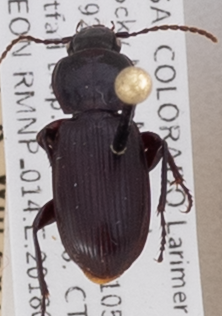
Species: Pterostichus restrictus
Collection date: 2018-07-23
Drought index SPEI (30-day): -0.404
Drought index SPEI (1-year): -1.01
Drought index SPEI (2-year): -0.46